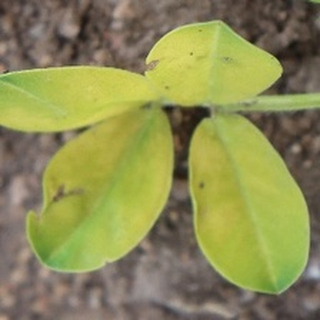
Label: groundnut_nutrition_deficiency